Örnulf Tigerstedt

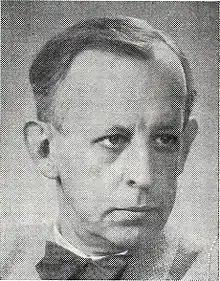

Axel Örnulf Tigerstedt (29 September 1900, Helsinki, Finland – 6 November 1962, Strängnäs, Sweden) was a Finnish-Swedish poet, novelist, translator, journalist and a supporter of Nazism before and during the Second World War.